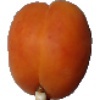
Label: Apricot 1